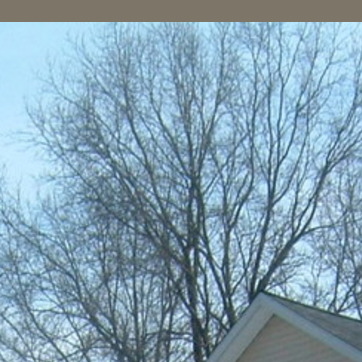
Material: foliage